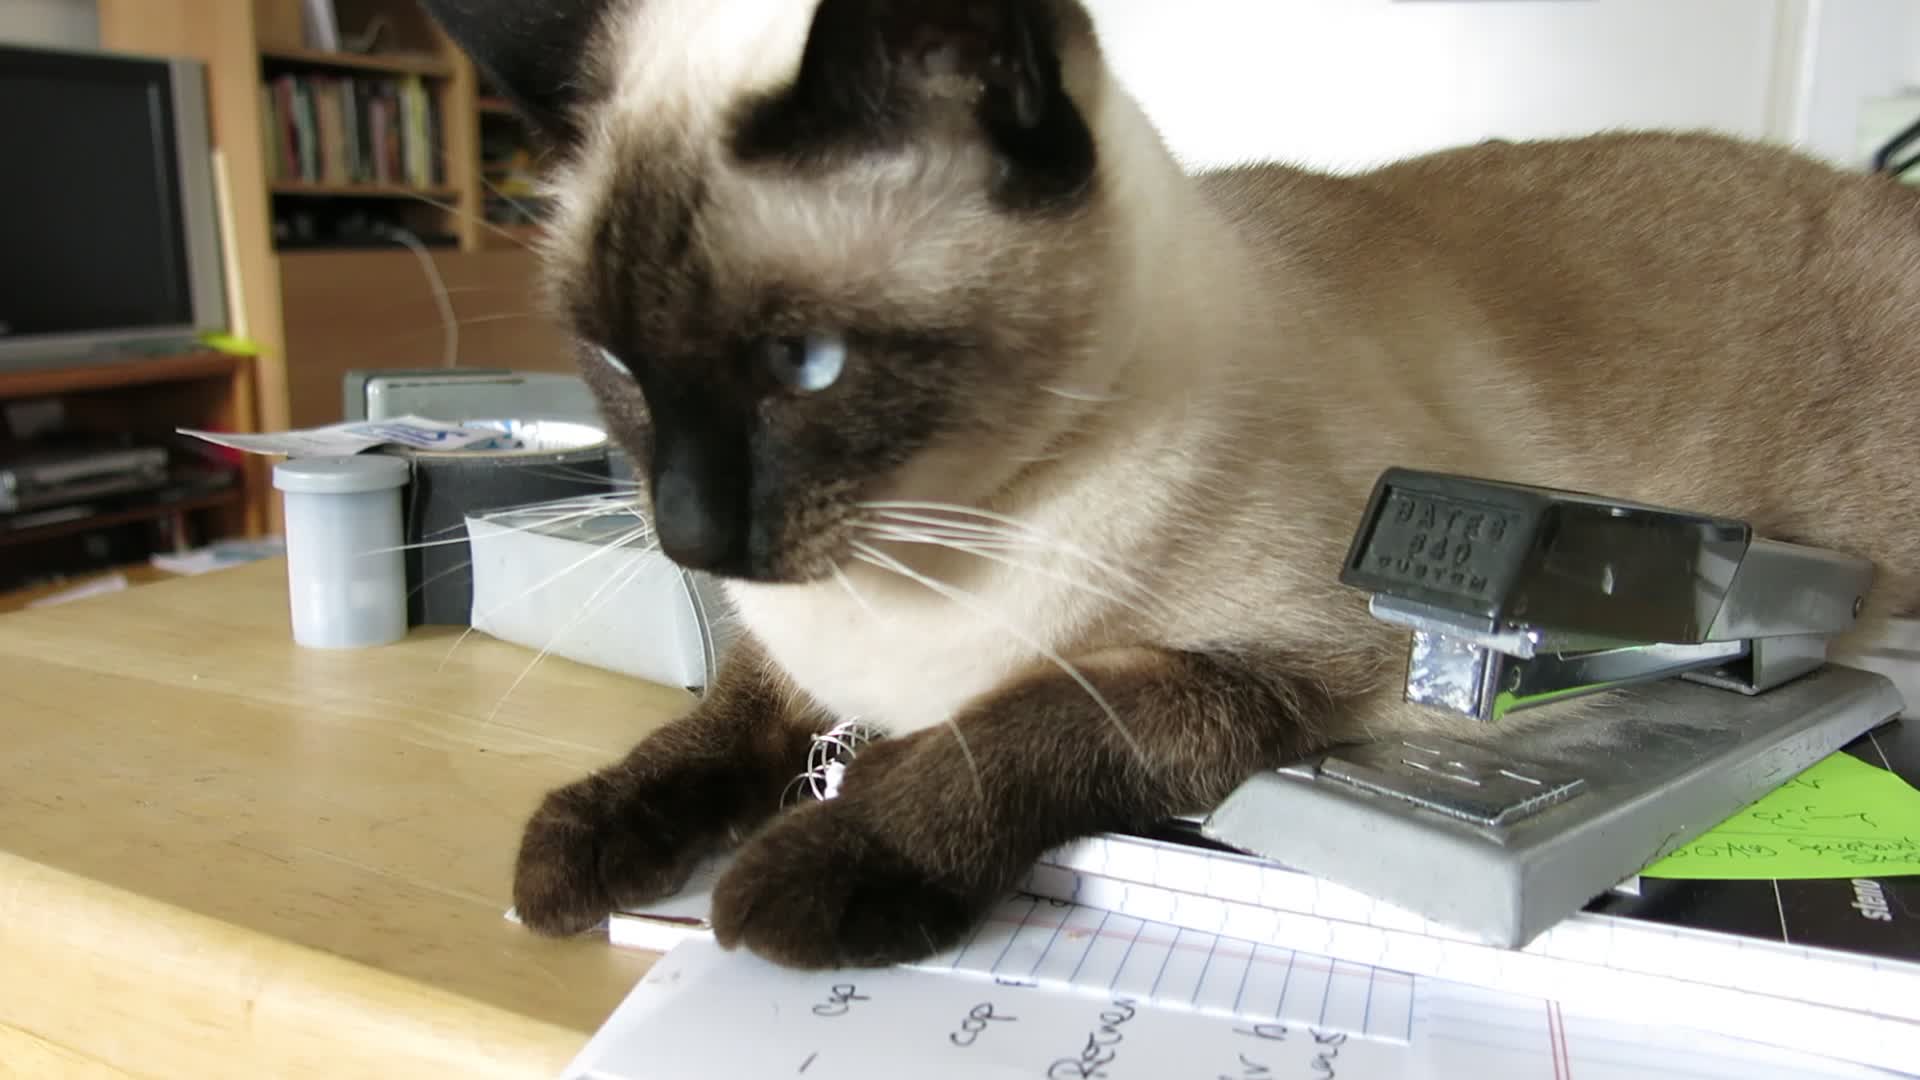
cat, mammal, whiskers, vertebrate, thai, siamese, european shorthair, small to medium sized cats, cat like mammal, domestic short haired cat, tonkinese